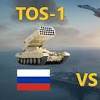
Label: TOS-1